Inverted row

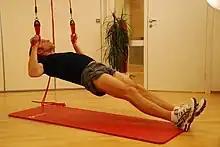
Man performing an inverted row with a suspension trainer

The inverted row is an exercise in calisthenics. It primarily works the muscles of the upper back—the trapezius and latissimus dorsi—as well as the biceps as a secondary muscle group. The supine row is normally carried out in three to five sets, but repetitions depend on the type of training a lifter is using to make their required gains. This exercise is lighter on the joints compared to weighted rows. The exercise can also be performed with mixed, underhand, or overhand grips with either wide or narrow hand placement. The exercise is also known under various names such as supine row, bodyweight row, Australian pull up or "horizontal pull-up".